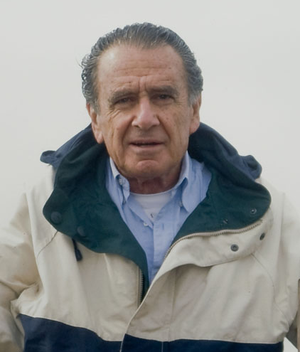
Eduardo Eurnekian est un homme d'affaires argentin d'origine arménienne.